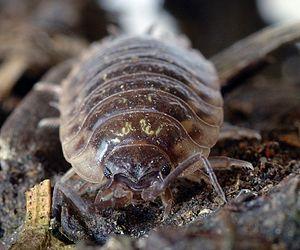
l'Aselle des murs, mâle, 10mm